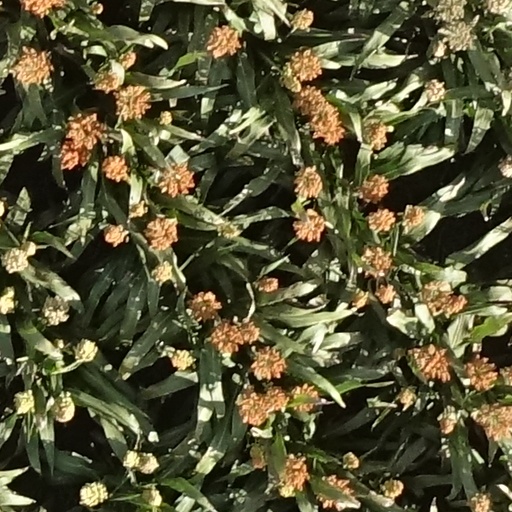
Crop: sorghum